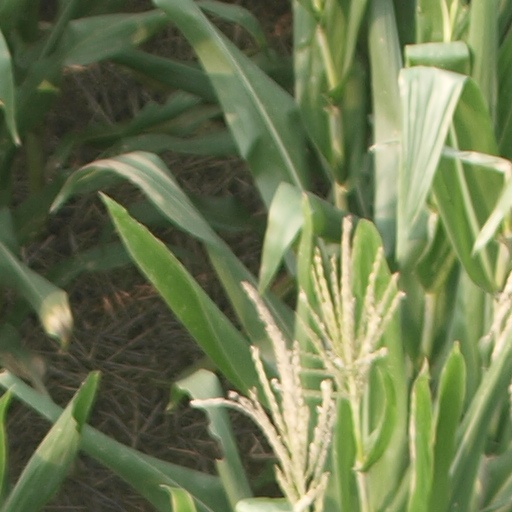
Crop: maize; corn